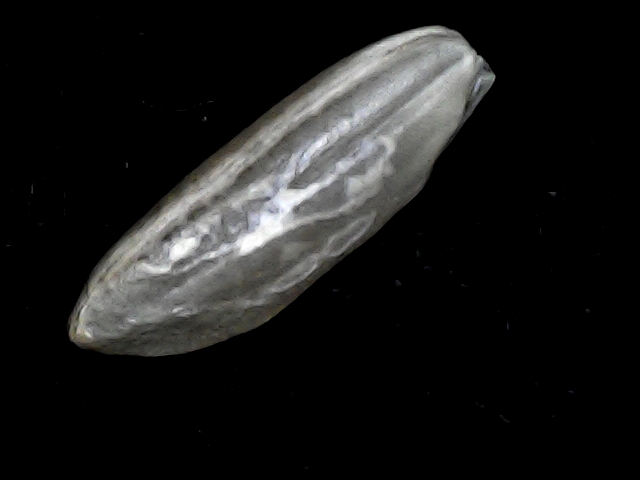
Rice variety: BD51